Caj Bremer

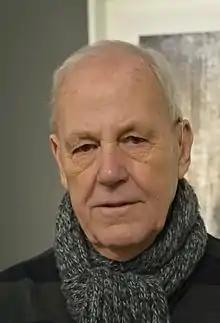
Caj Bremer 2016

Carl-Johan (Caj) Bremer (born February 22, 1929) is a Finnish photographer and photojournalist. He published his memoirs "Exploits of a Blunderer" in 2001. A major retrospective of his work was held at the Ateneum Art Museum in Helsinki in 2010.